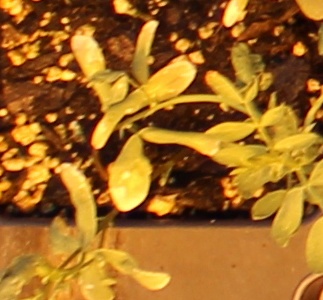
Label: Lentil